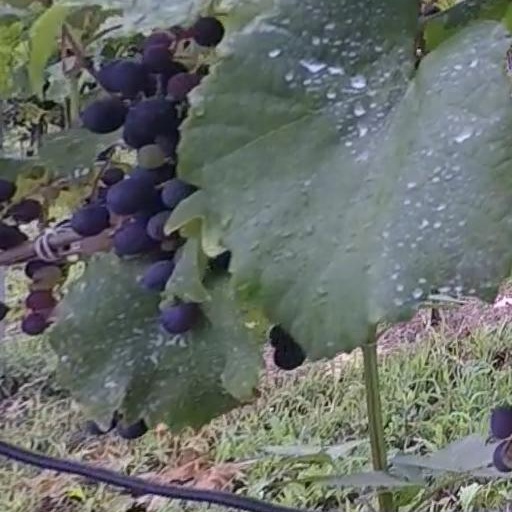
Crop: grape